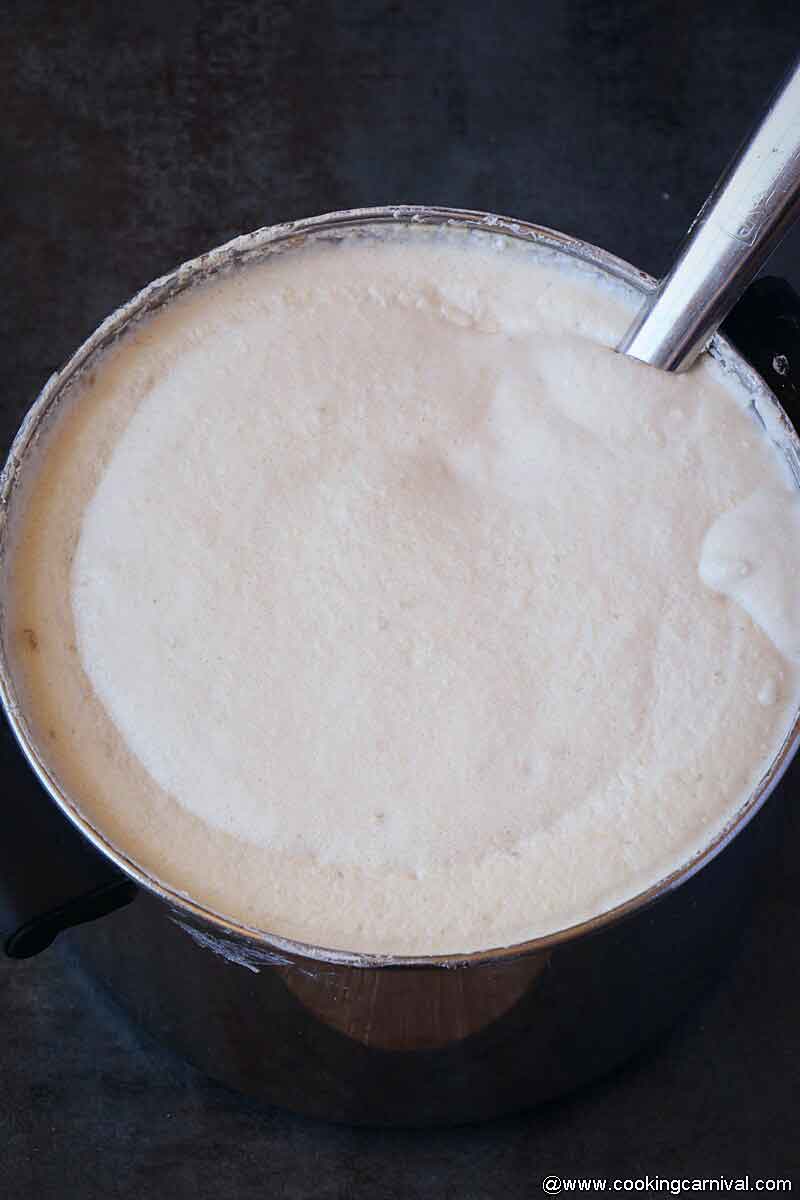
Dish: idli